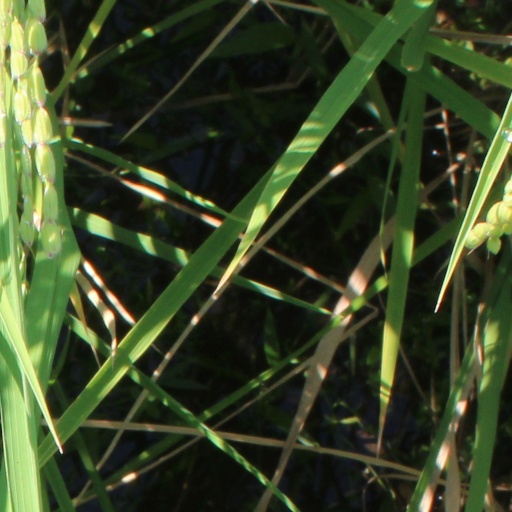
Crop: rice